George Man Burrows

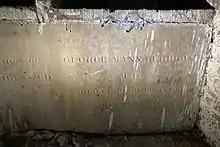
Grave of George Mann Burrows in the Terrace Catacombs in Highgate Cemetery

Burrows was born at Chalk, near Gravesend, in 1771. He was educated at the King's School, Canterbury, was apprenticed to an apothecary at Rochester, and completed his medical education at Guy's and St. Thomas's Hospitals. After qualifying at the College of Surgeons and Apothecaries' Hall, he entered on general practice in London. He became deeply interested in the legal status of the medical profession, and organised the Association of Surgeon-Apothecaries of England and Wales, with the object of improving the education and status of the profession. As chairman of this body Burrows was most indefatigable, and had a large share in the movement which led to the passing of the Apothecaries' Act in 1815. The society voted him five hundred guineas on its dissolution. On the formation of the first court of examiners of the Apothecaries' Company, on the passing of the act, Burrows was appointed an examiner; but early in 1817 he resigned, owing to the unfair conduct of the court of assistants. On this question Burrows published a "Statement of Circumstances connected with the Apothecaries' Act and its Administration" in 1817. At this time he was largely engaged in medical literature, being one of the founders and editors of the "London Medical Repository", which commenced in January 1814, and the author of "Observations on the Comparative Mortality of London and Paris" in 1815.